BC Prienai

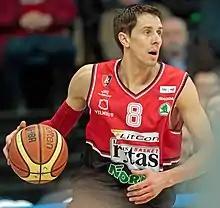
Mindaugas Lukauskis, leader of TonyBet Prienai for the 2013–14 season

In 2011–12 season, the team played in the EuroCup competition, finishing 3rd in the group, though failing to qualify to the playoffs. They repeated as bronze medal winners, this time defeating Šiauliai 3–1.